7th Bomb Wing

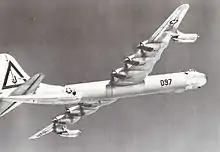
7th Bombardment Wing Consolidated B-36D-1-CF Peacemaker, AF Ser. No. 44-92097, showing Triangle-J tail code, September 1950

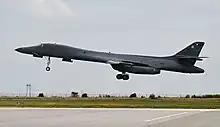
A B-1B Lancer of the 7th Bomb Wing lands at Mihail Kogălniceanu Air Base as part of Air Defender 23

On 17 November 1947, the 7th Bombardment Wing, Very Heavy was organized at Fort Worth Army Air Field, Texas as part of the United States Air Force's wing base reorganization, in which combat groups and all supporting units on a base were assigned to a single wing. The wing mission was to organize and train a force capable of immediate and sustained long range offensive warfare and operations in any part of the world. The 7th Bombardment Group, flying Boeing B-29 Superfortresses became its operational component. The wing's mission was to prepare for global strategic bombardment in the event of hostilities. Under various designations, the 7th Bomb Wing flew a wide variety of aircraft at the base until it moved in 1993.